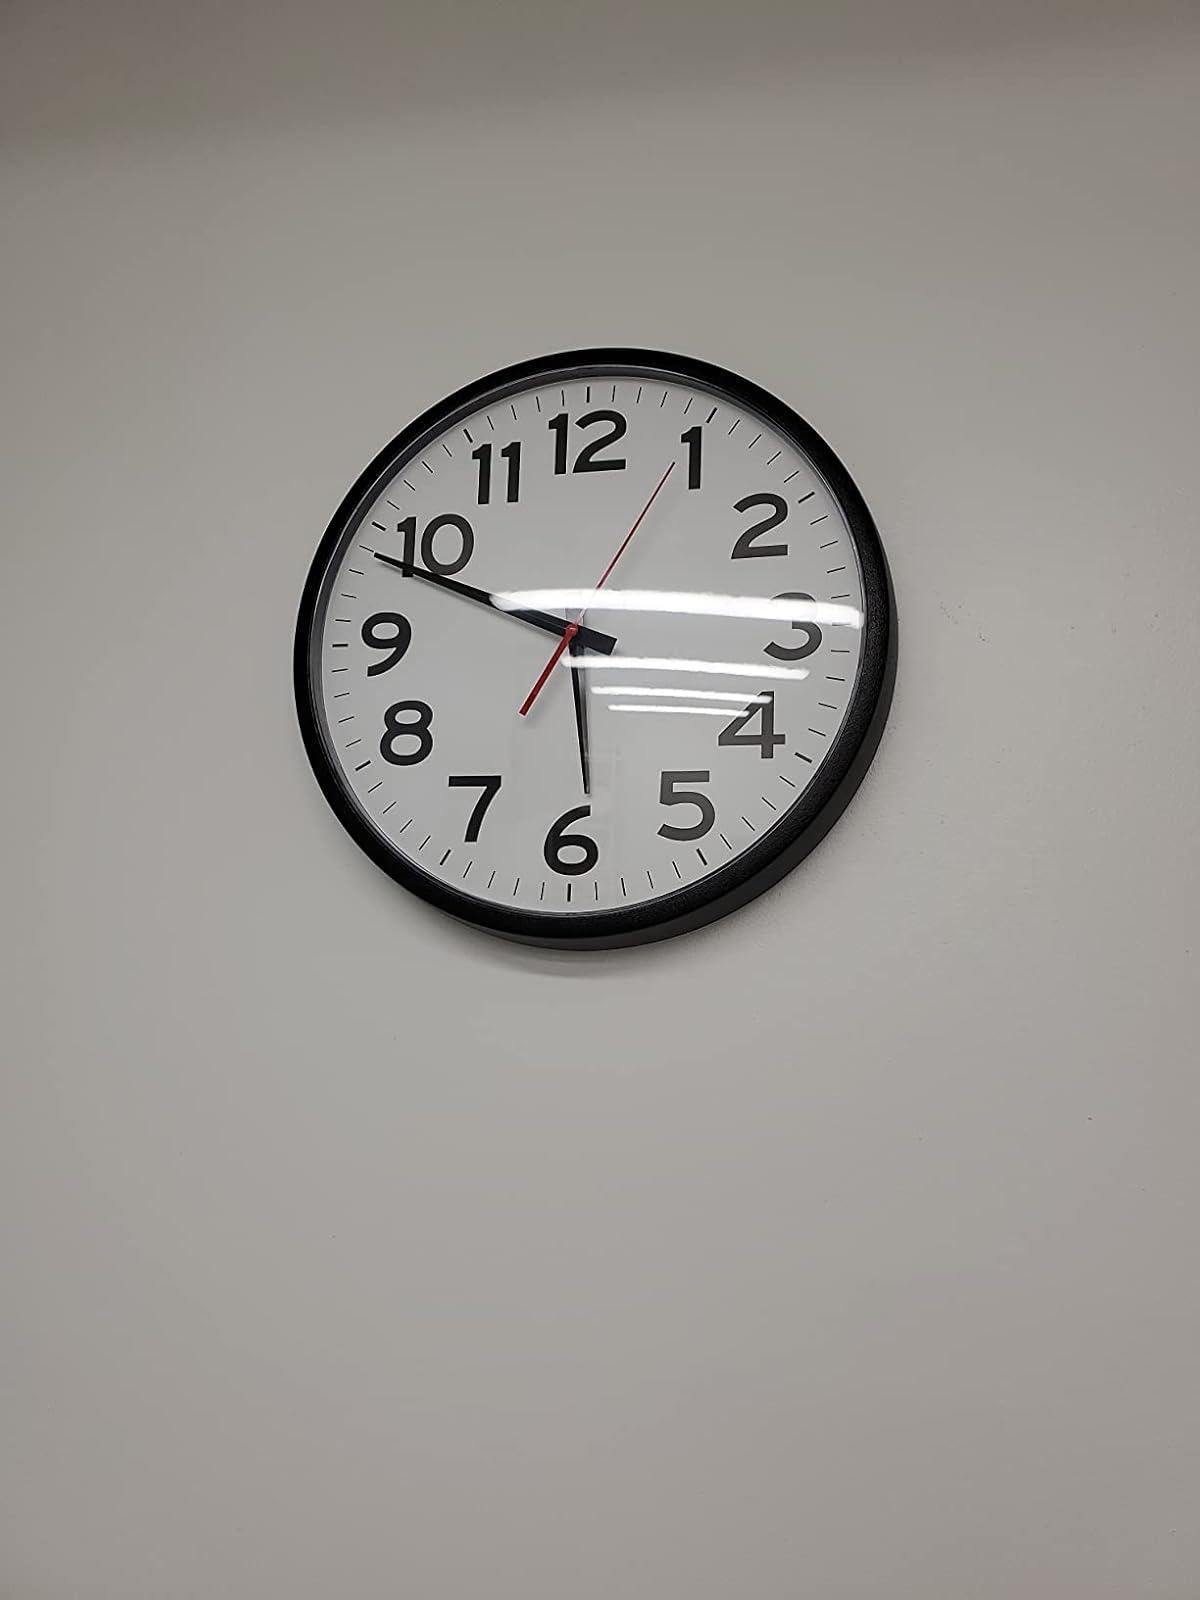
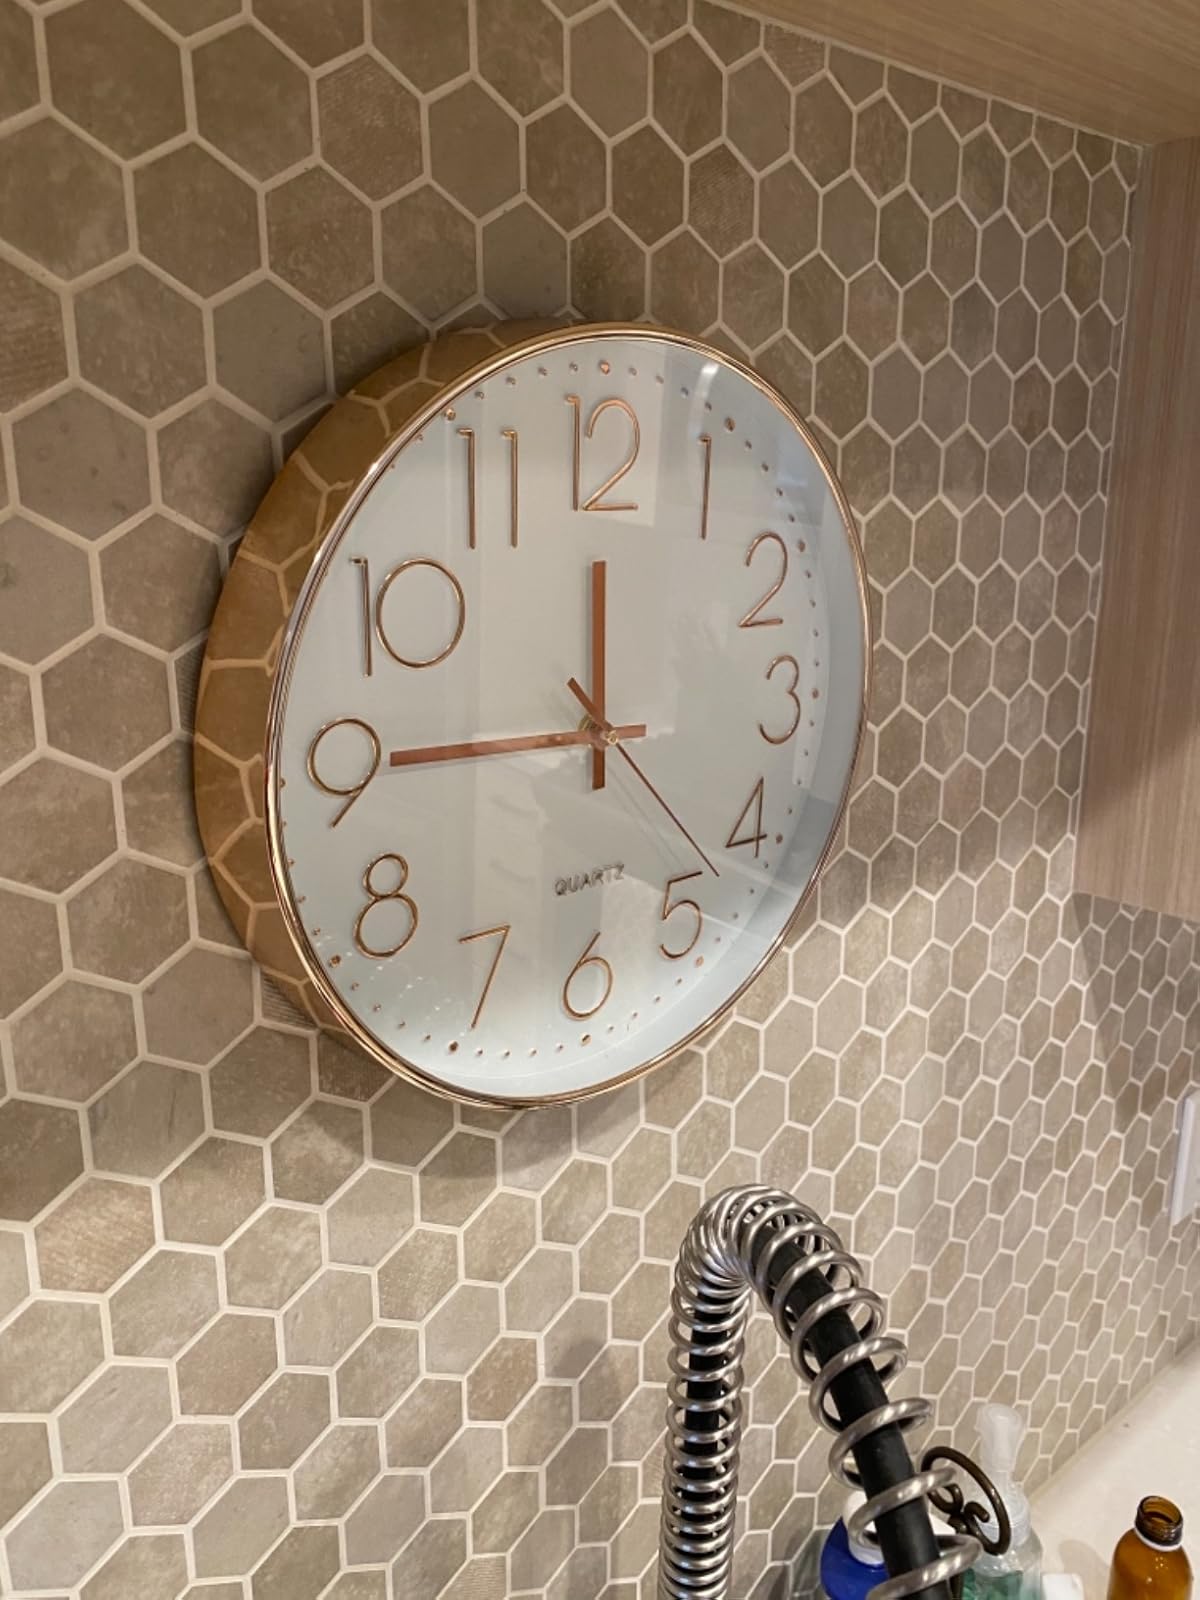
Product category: clock
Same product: no